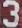
Number: 3